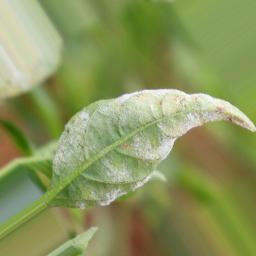
Label: powdery mildew